MetaJets

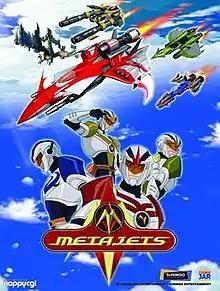
Canadian teaser poster

MetaJets is a South Korean-Canadian animated television series produced by Cookie Jar Entertainment and Sunwoo Entertainment.